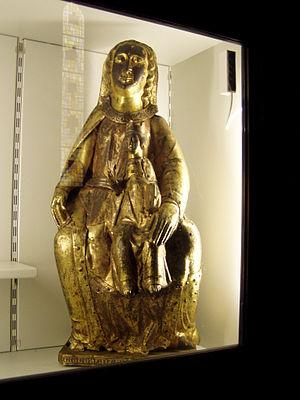
Vierge à l'enfant du 13ème siècle de l'église de Soubrebost dans le département de la Creuse
Soubrebost est une commune française située dans le département de la Creuse en région Nouvelle-Aquitaine.